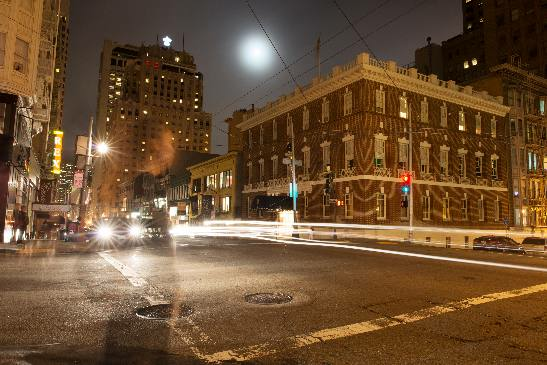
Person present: No